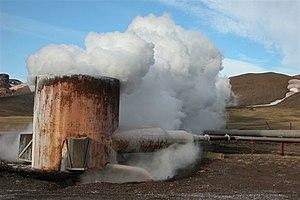
Reykjahlíð est une localité islandaise de la municipalité de Skútustaðahreppur située au nord de l'île, dans la région de Norðurland eystra. En 2011, le village comptait 187 habitants.